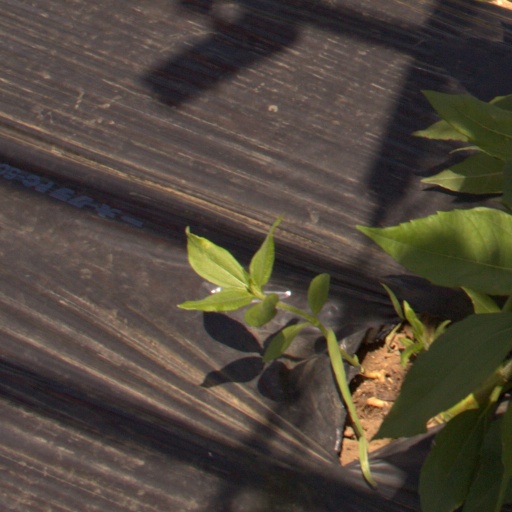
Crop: Jerusalem artichoke